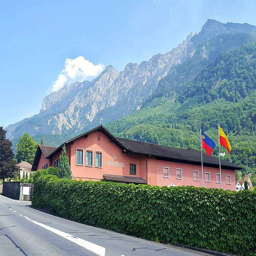
The Prince of Liechtenstein's wine cellars